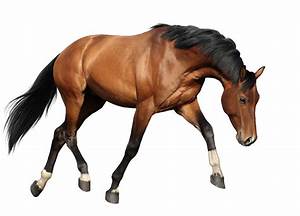
Label: cavallo